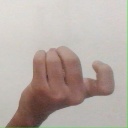
अक्षर: ज